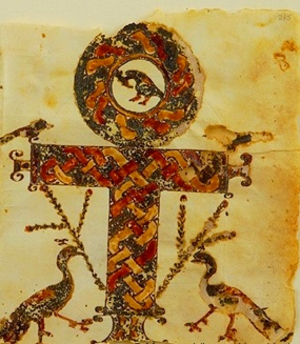
En peinture et en sculpture et dans d'autres domaines, les entrelacs sont des motifs ornementaux employés dans différents domaines des arts, aussi nommés nœuds celtiques.
Le Codex Glazier, est un manuscrit en copte onciale du Nouveau Testament sur parchemin contenant les Actes des Apôtres. Il est daté paléographiquement du IVᵉ ou Vᵉ siècle. D'un point de vue textuel, il est très proche du Codex Bezae grec. Il est actuellement conservé à la Morgan Library and Museum à New York.
L'ânkh, également connue sous les différentes appellations de croix ansée, croix de vie, clé de vie, croix égyptienne, croix du Nil, est un hiéroglyphe représentant le mot ˁnḫ, qui signifie « vie ». Il était utilisé par les égyptiens pour symboliser la vie. Les Égyptiens pensaient que leur séjour sur Terre n'était qu'une partie d'une vie éternelle plus grande. La croix de vie symbolise donc non seulement l'existence mortelle sur la Terre, mais également leur existence immortelle de leur après-vie. Ses origines et significations ne sont pas certaines.